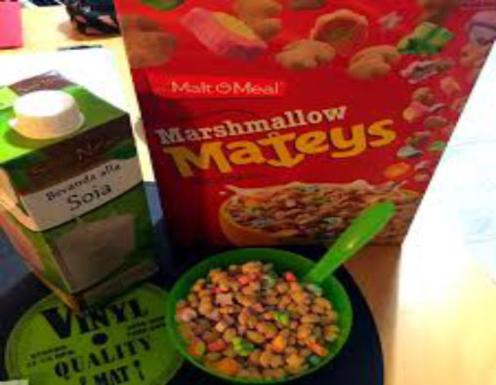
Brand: marshmallow mateys
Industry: Food